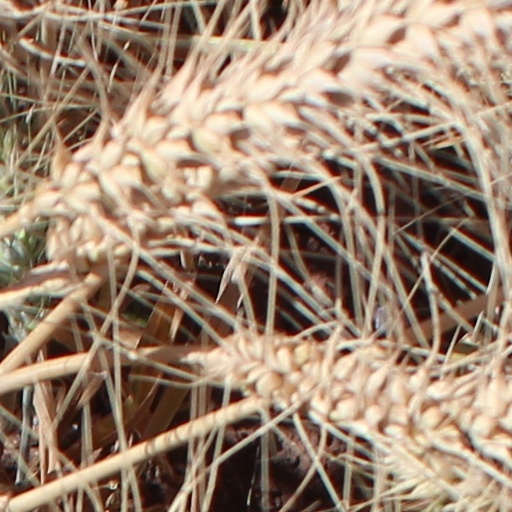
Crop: wheat